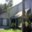
Label: house